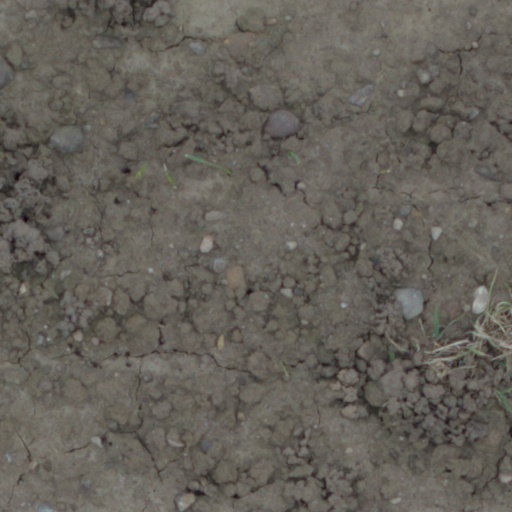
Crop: wheat